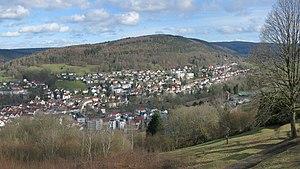
Bad Orb, une station balnéaire avec des fontaines salées, est une municipalité allemande située dans le land de la Hesse et l'arrondissement de Main-Kinzig. L’économie de la ville est dominée par les secteurs de la santé et du tourisme.